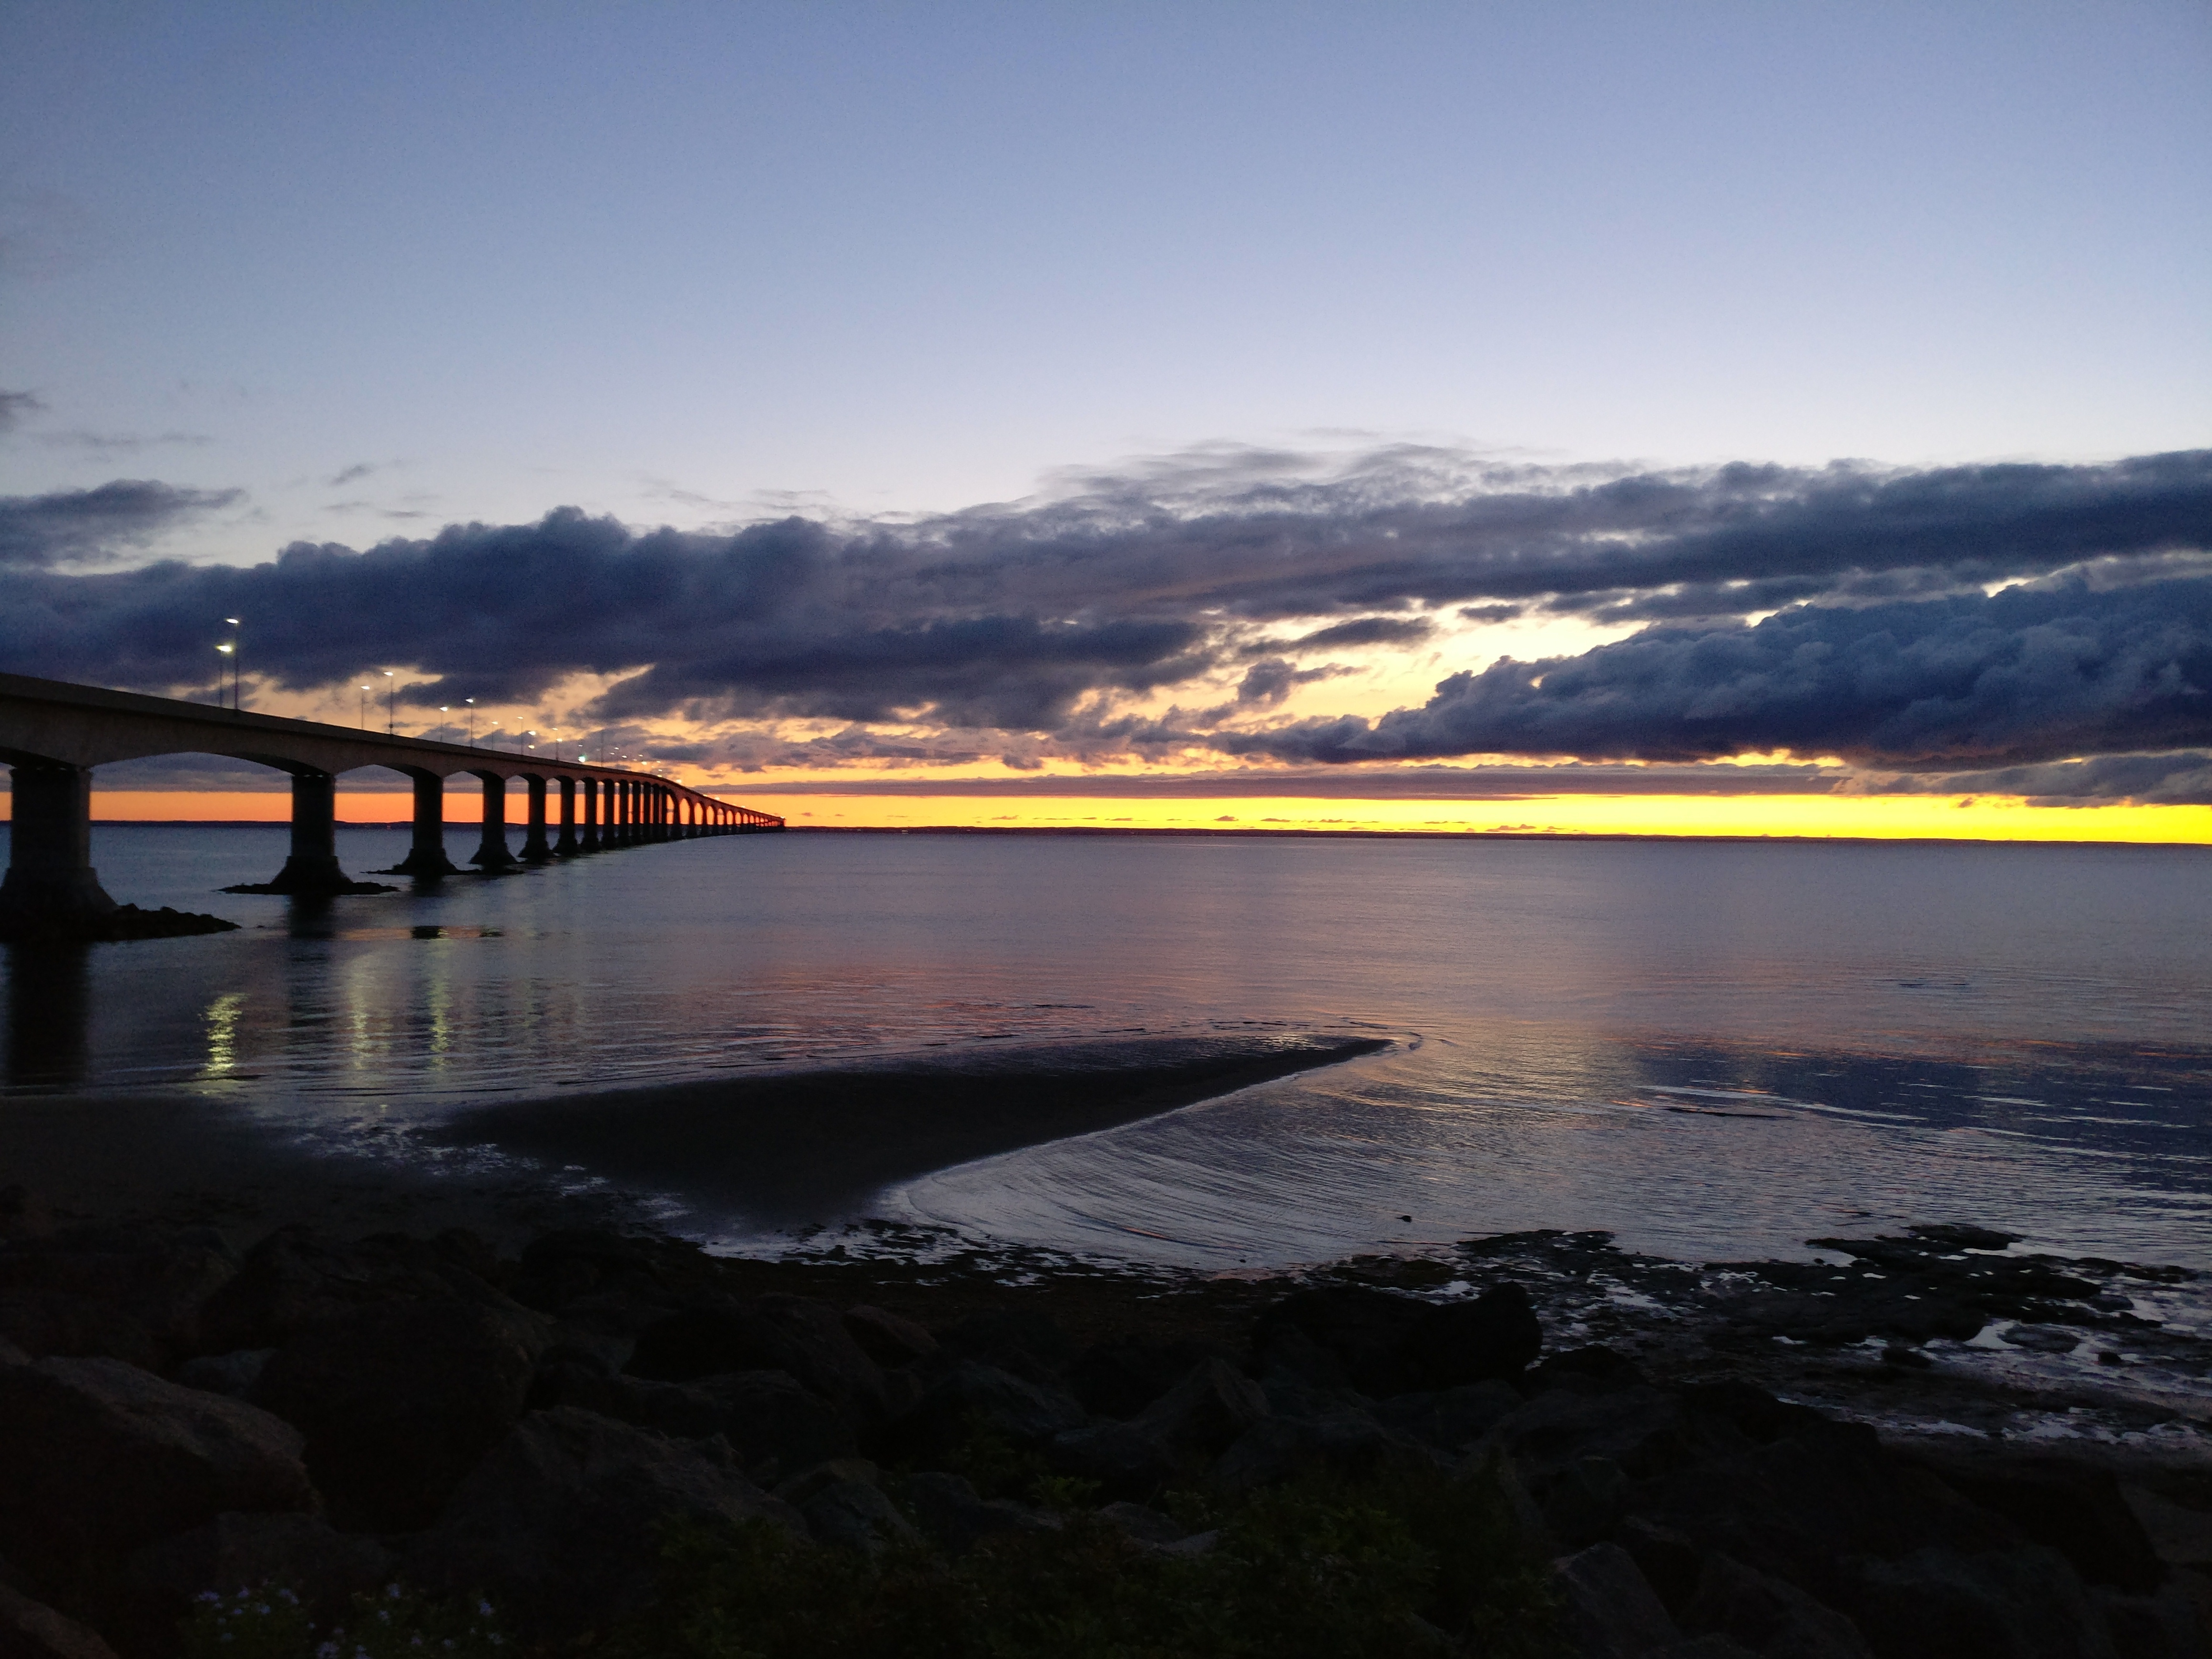
landscape, sea, coast, water, ocean, horizon, mountain, cloud, sunrise, sunset, sunlight, morning, shore, wave, lake, dawn, river, dusk, evening, reflection, bay, reservoir, body of water, loch, atmospheric phenomenon